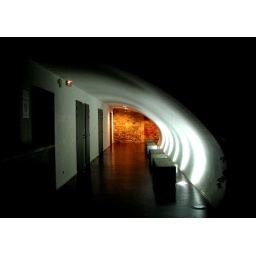
Interior of building from street in Bordeaux